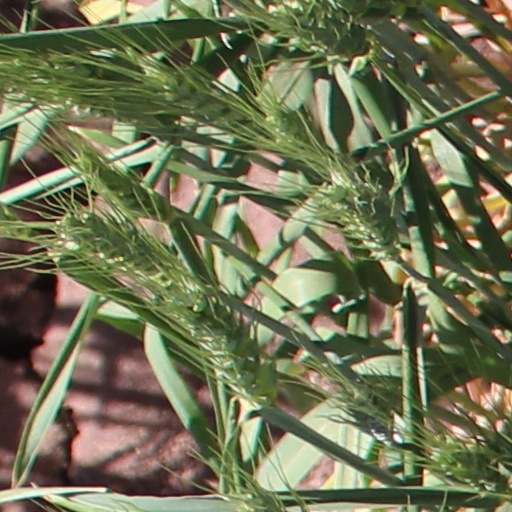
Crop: wheat